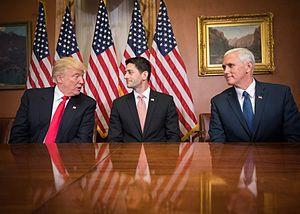
La présidence de Donald Trump, 45ᵉ président des États-Unis, débute le 20 janvier 2017, faisant suite à celle de Barack Obama. Le Parti républicain occupe alors la présidence en plus du Sénat et de la Chambre des représentants, alors qu'il est déjà majoritaire dans les deux assemblées lors du second mandat d'Obama. Durant la campagne, Donald Trump choisit comme colistier le gouverneur de l'Indiana, Mike Pence, qui occupe le poste de vice-président des États-Unis.